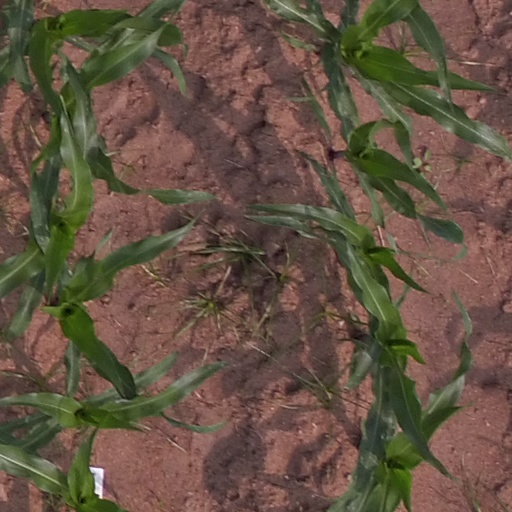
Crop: maize; corn